Poulsbo, Washington

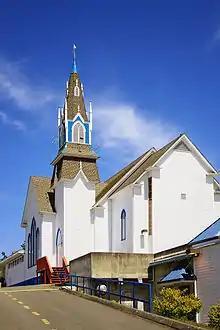
First Lutheran Church of Poulsbo

The Suquamish people have inhabited Liberty Bay for millennia, hunting in local forests and floodplains, fishing in bays and streams, and harvesting shellfish along the shoreline. The site upon which the modern city is built is called , meaning "maple trees". The Suquamish had a winter village nearby, at the head of Liberty Bay, anglicized variously as "Ho-Cheeb" and "Xoyacid," which consisted of two large houses and four smaller houses. It existed until the late 1800s until settlers began populating the area.